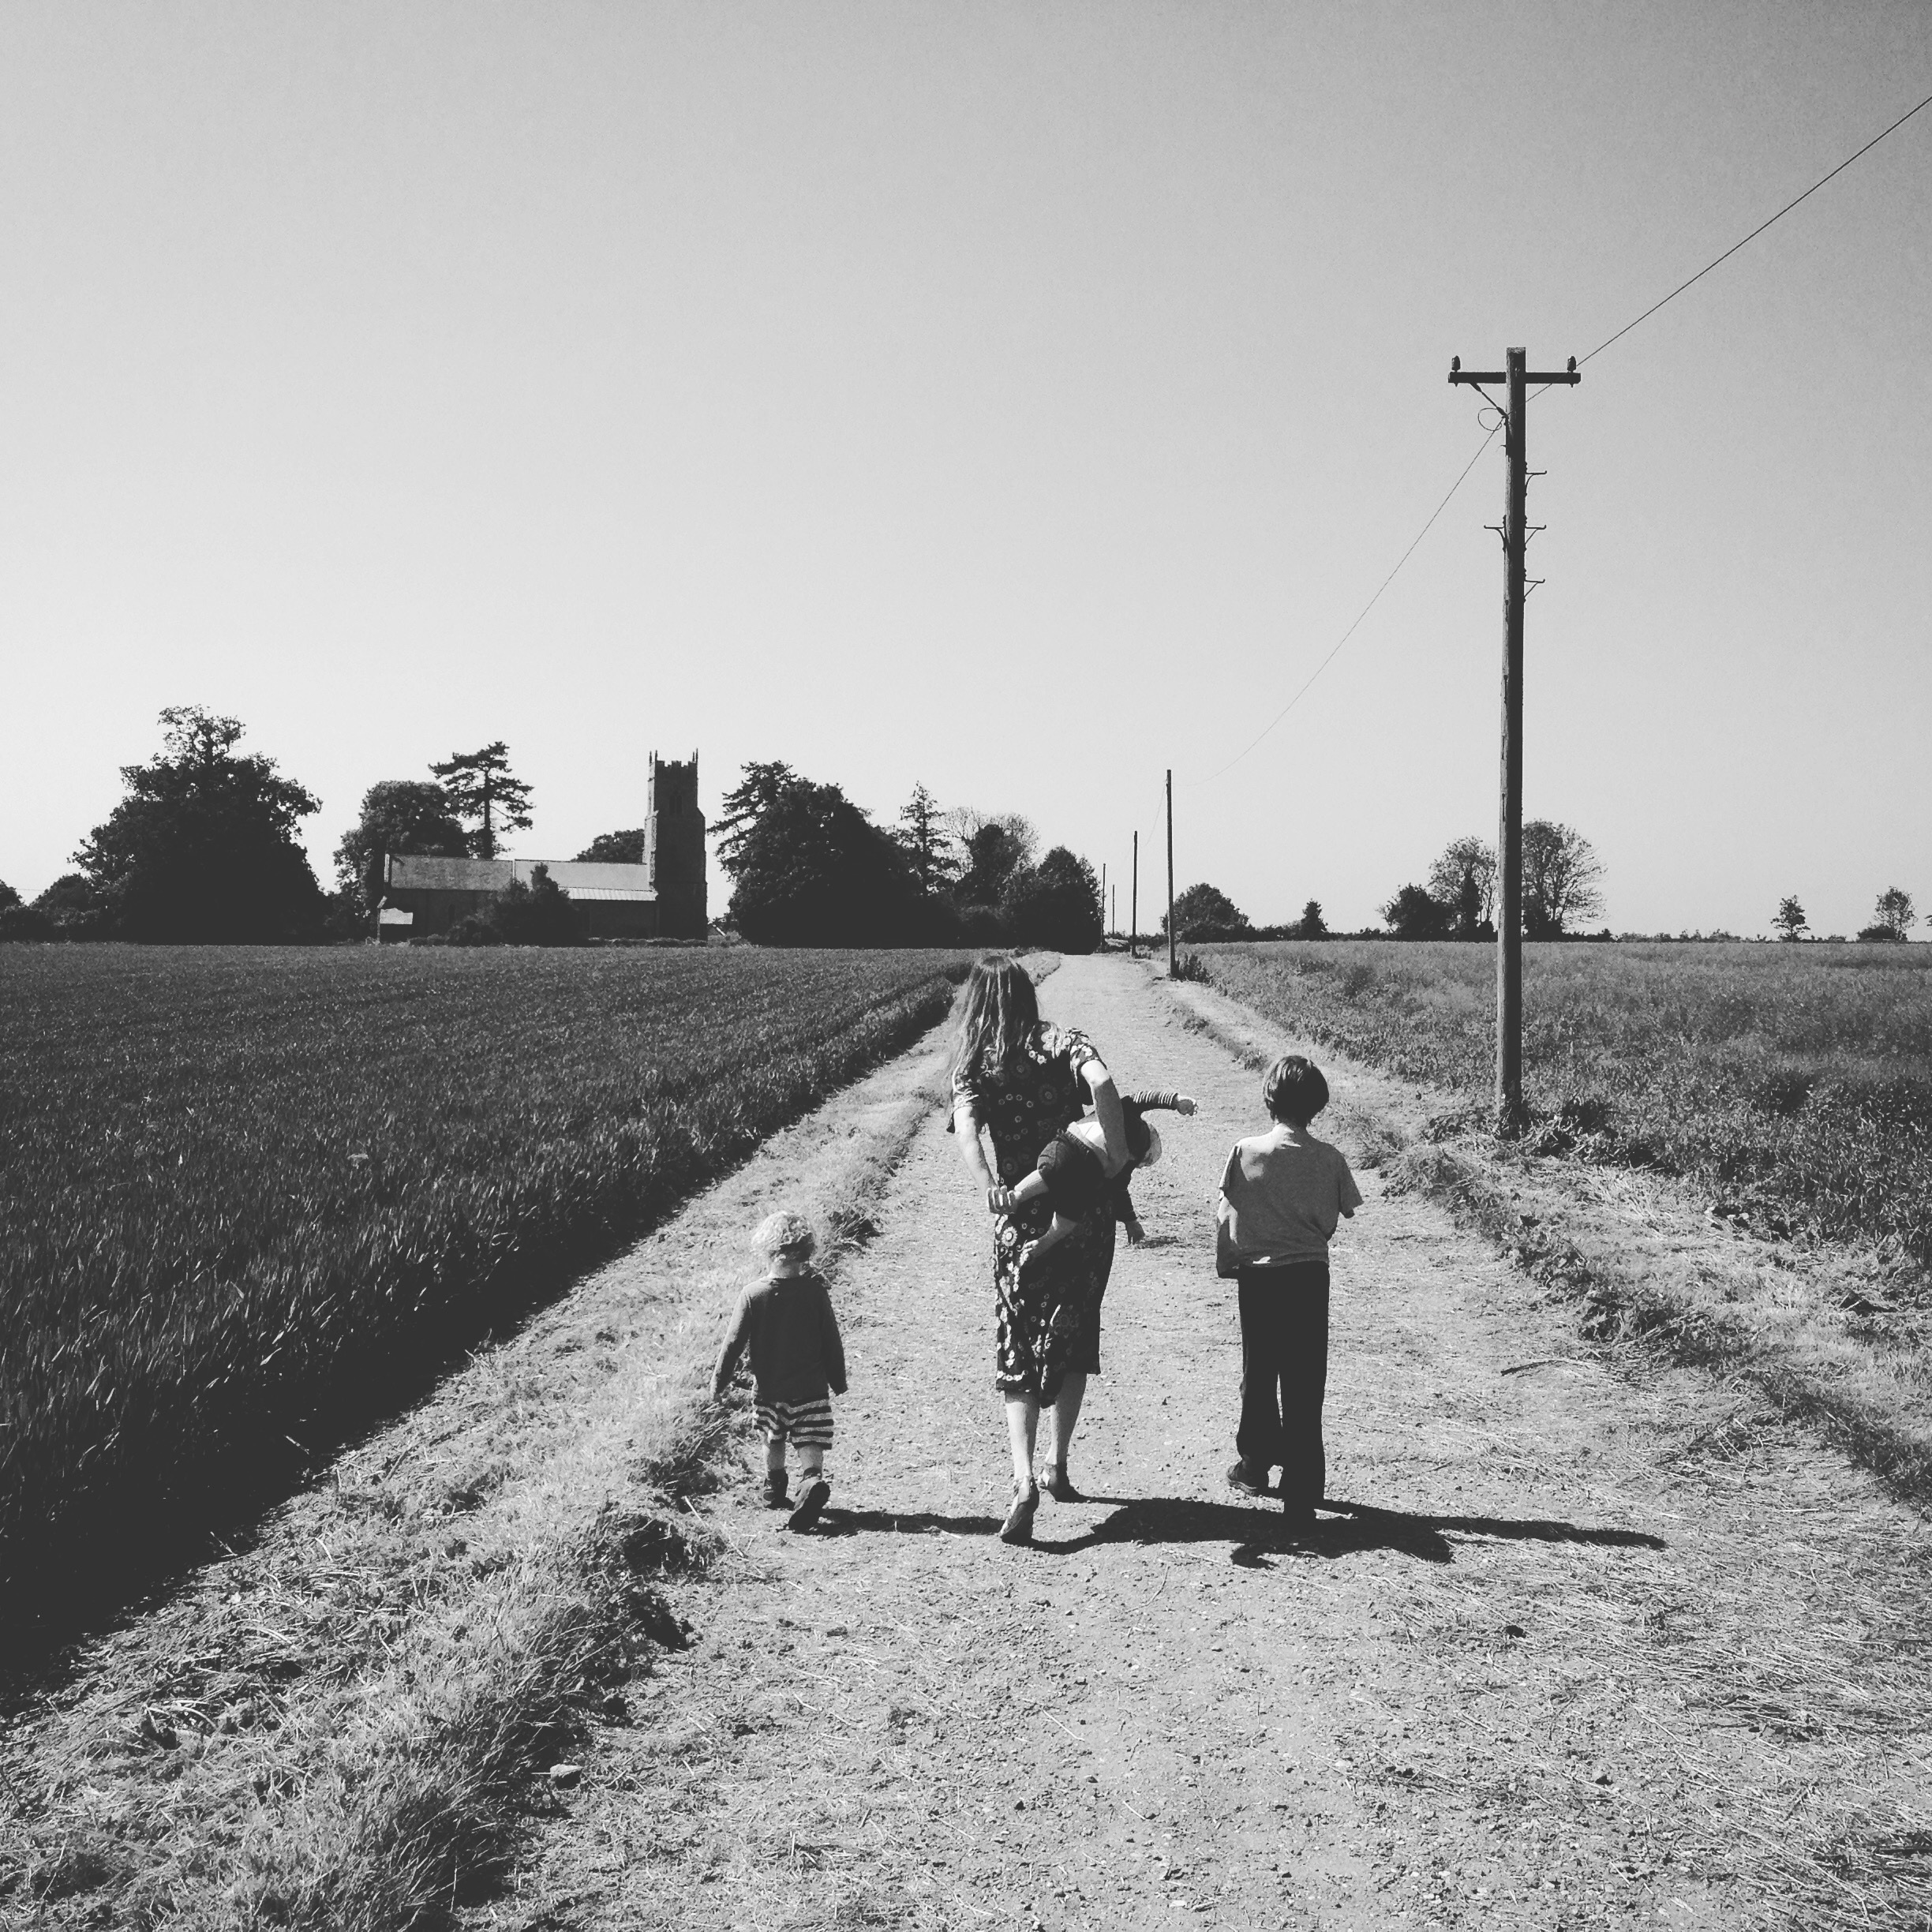
black and white, white, photography, black, monochrome, photograph, shape, rural area, monochrome photography